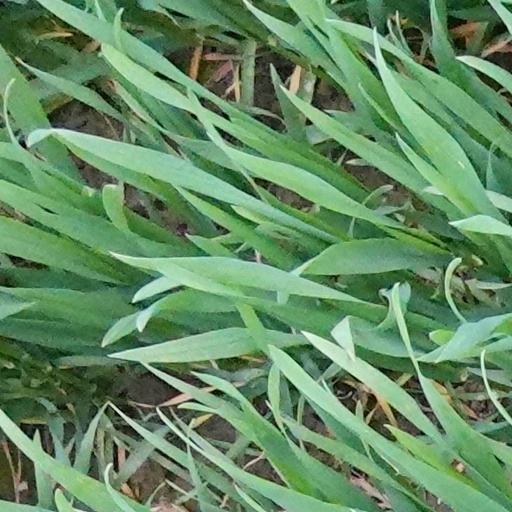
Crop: wheat